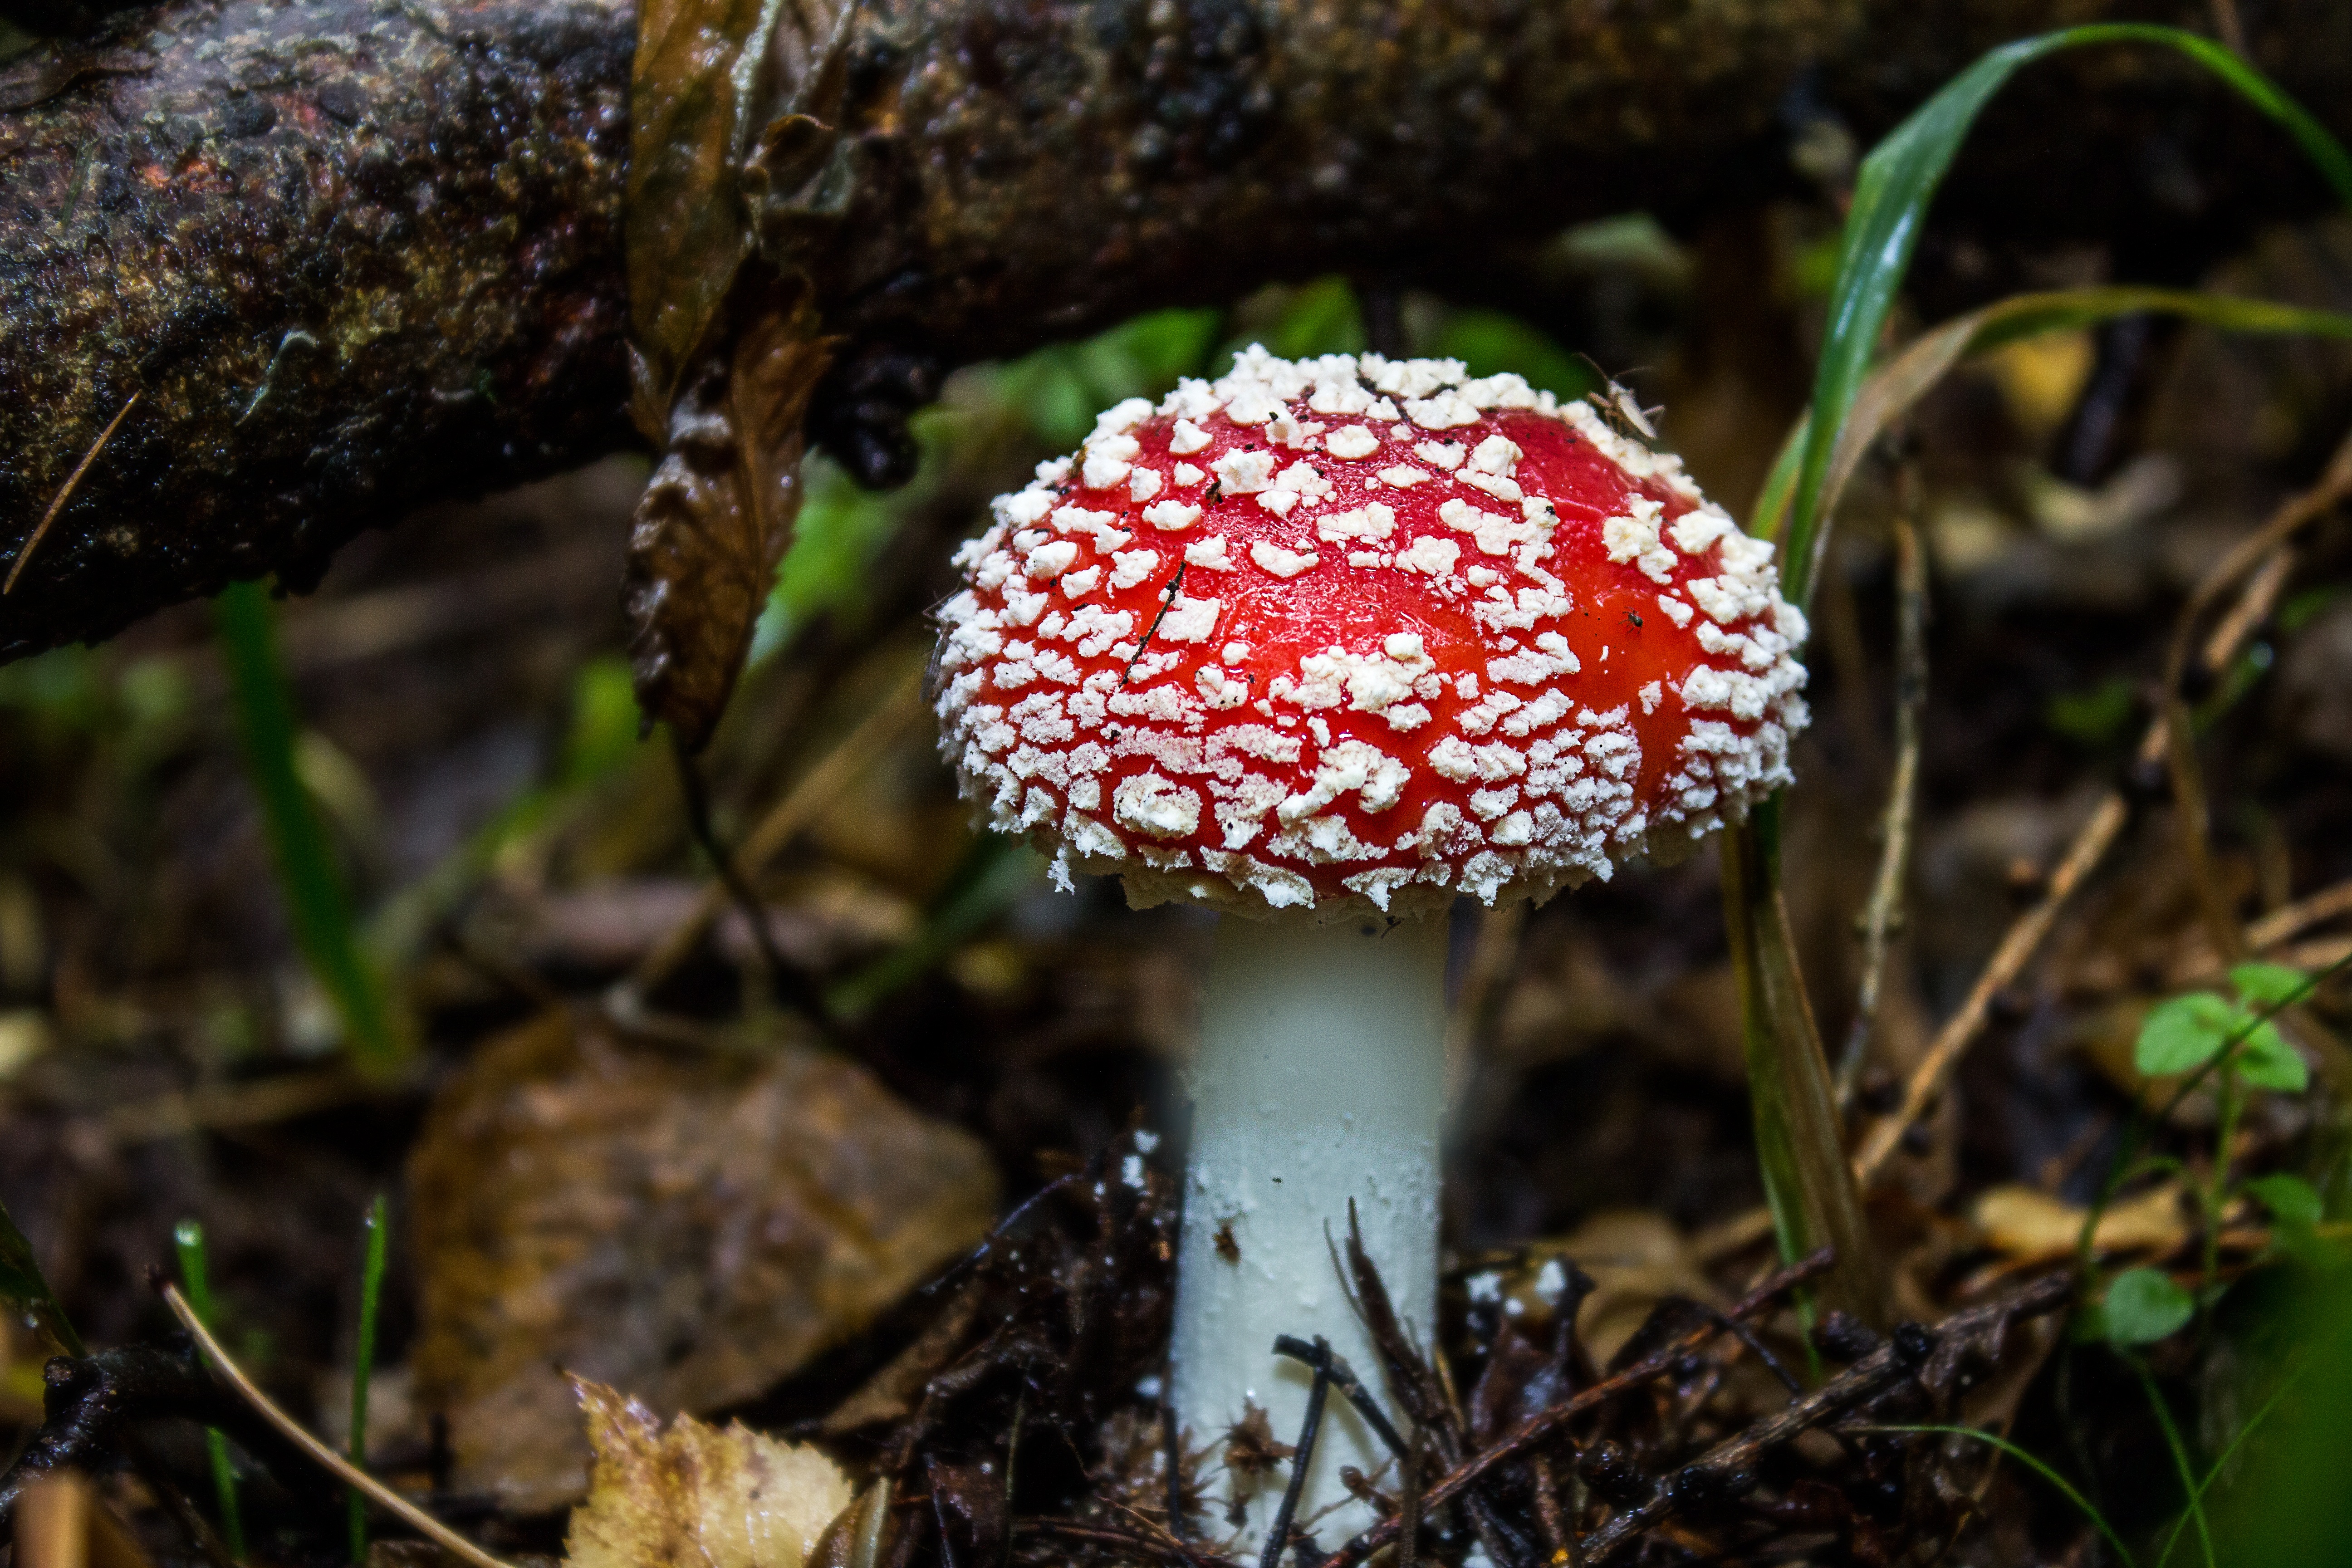
nature, forest, leaf, flower, autumn, soil, botany, mushroom, toadstool, flora, fauna, close up, fungus, fungi, fly agaric, toxic, woodland, agaric, bolete, red fly agaric mushroom, macro photography, edible mushroom, medicinal mushroom, agaricomycetes, agaricaceae, penny bun